The Horse in Motion

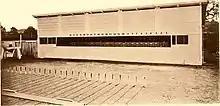
24-camera rig with tripwires

Over the next few years, Muybridge was occupied with other projects, often traveling to distant places, and with the trial for his murder of the lover of his wife. After his acquittal on the grounds of justifiable homicide, he traveled through Central America for nine months. Eventually, he returned to California and teamed with Stanford for a new attempt at capturing an image of Occident at full speed.